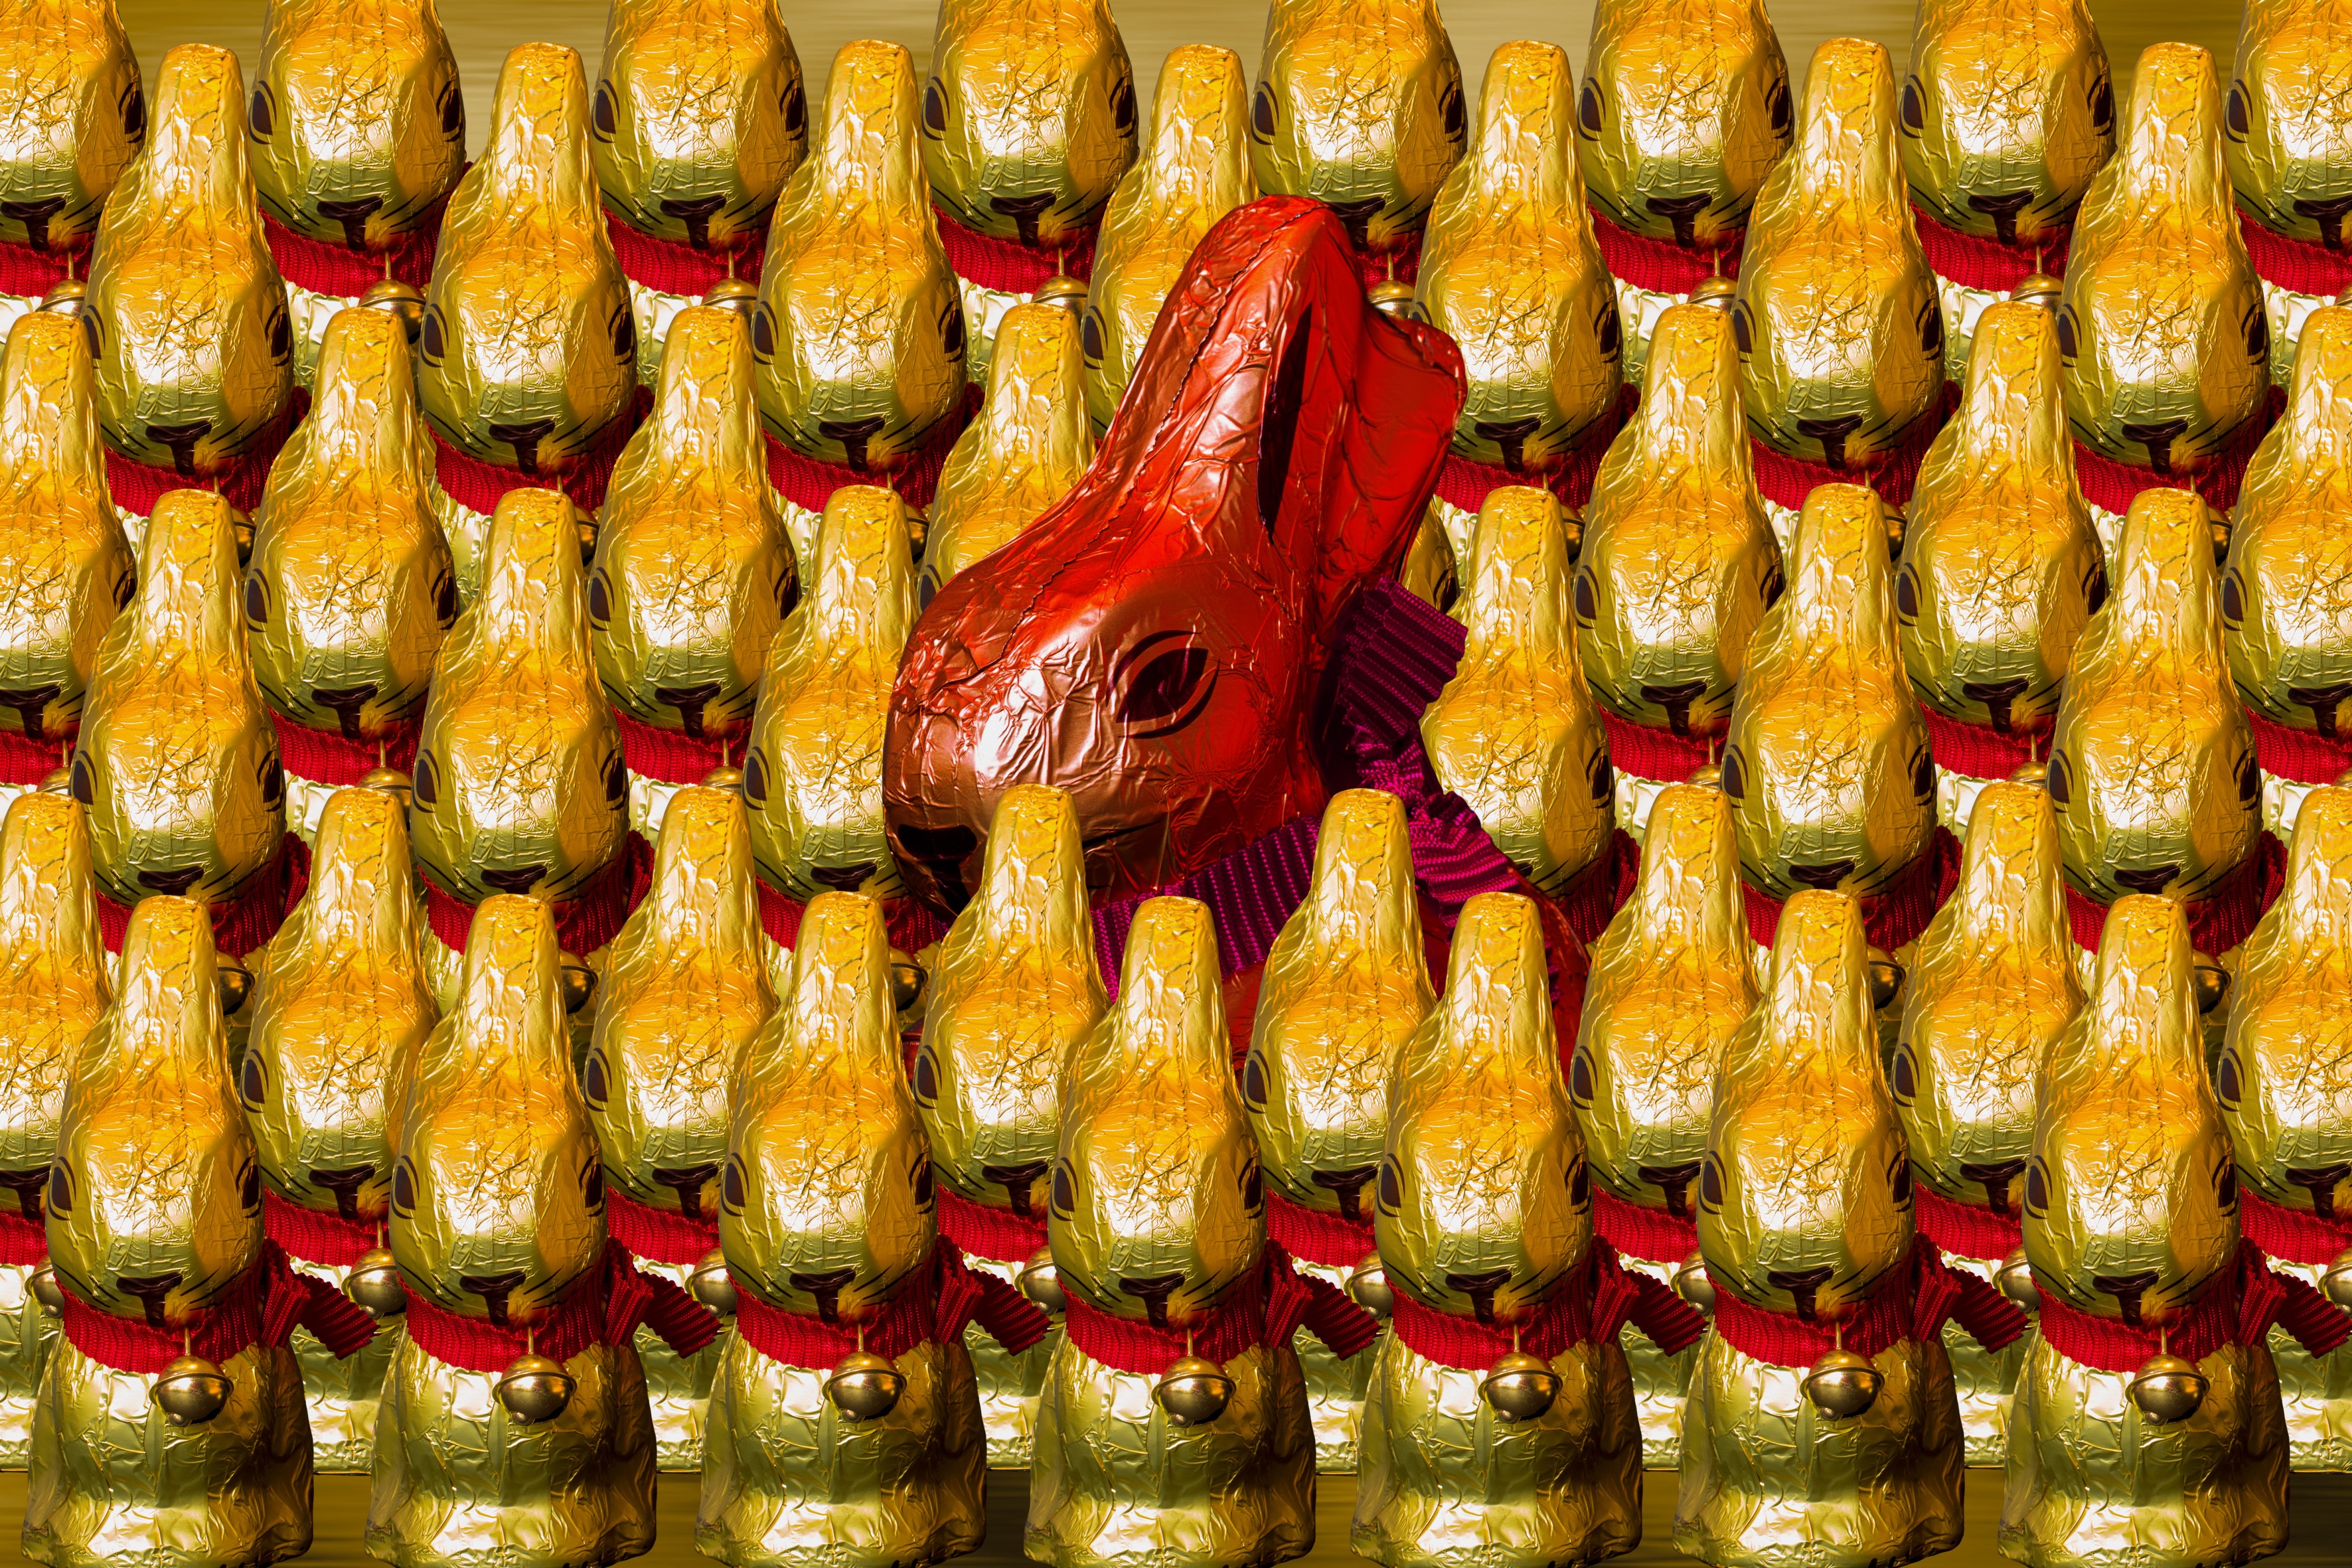
dish, food, produce, vegetable, chocolate, cuisine, asian food, gold, easter, canning, easter bunny, pickling, food preservation